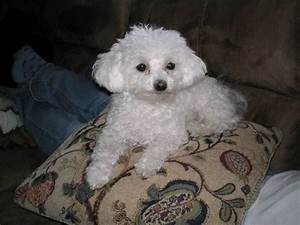
Label: dog